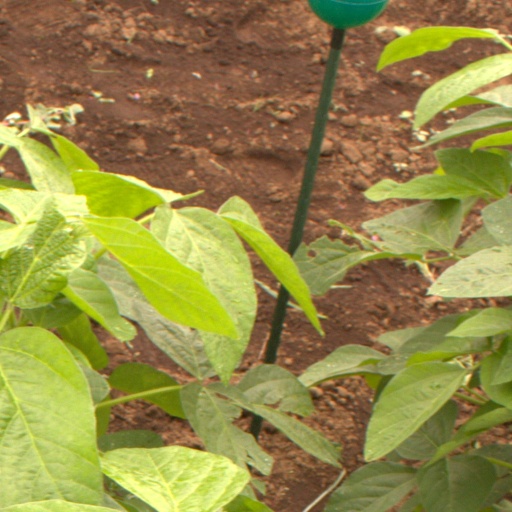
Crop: soybean